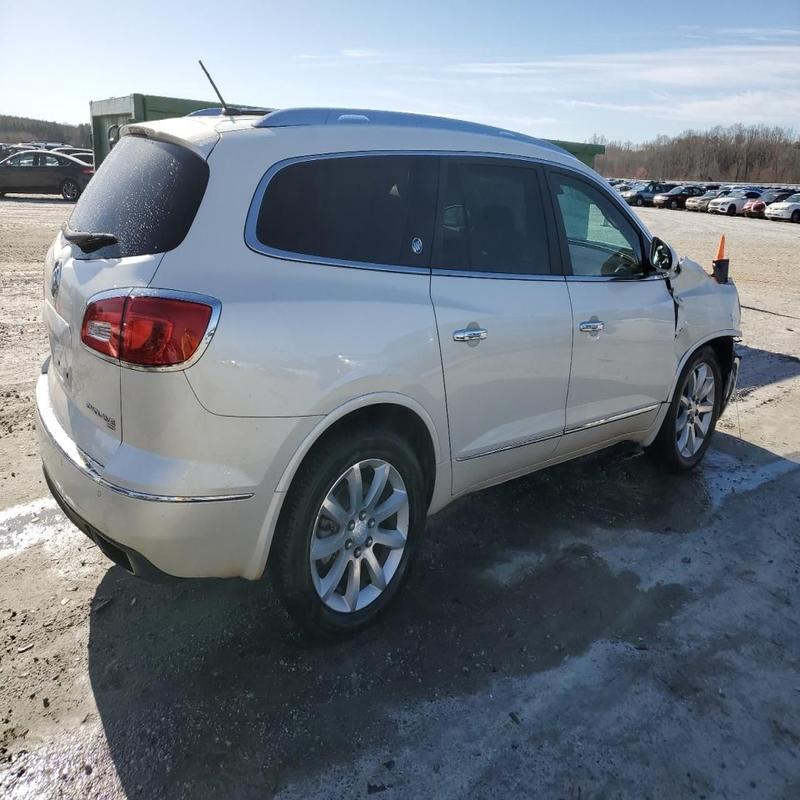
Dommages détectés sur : aile avant droite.
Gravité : majeur